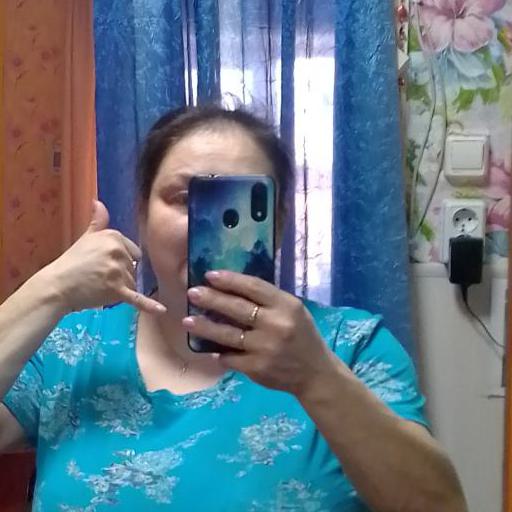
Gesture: no_gesture